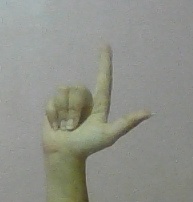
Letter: laam